Veterans Home Chapel

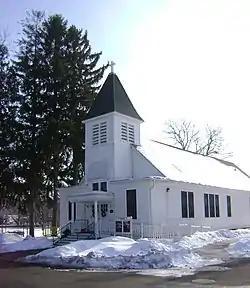
Veterans Home Chapel

The Veterans Home Chapel is located in King, Waupaca County, Wisconsin on the grounds of the Wisconsin Veterans Home. It was added to the National Register of Historic Places in 1985.